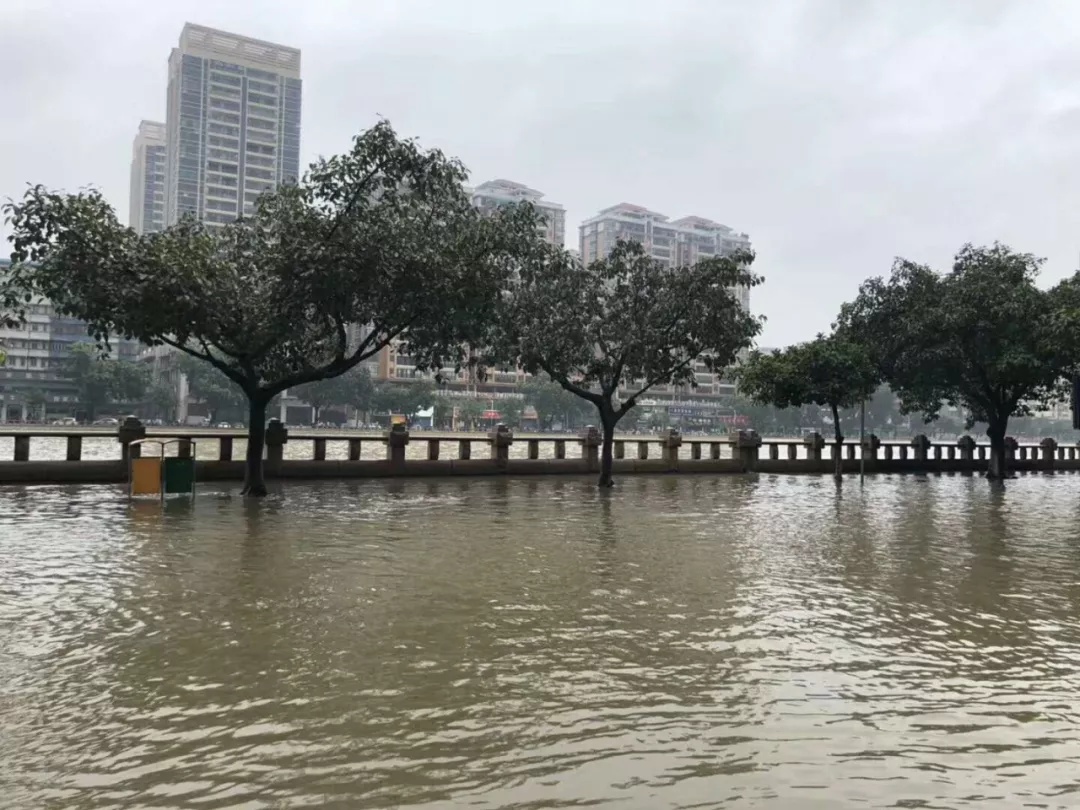
Weather: rain or strom